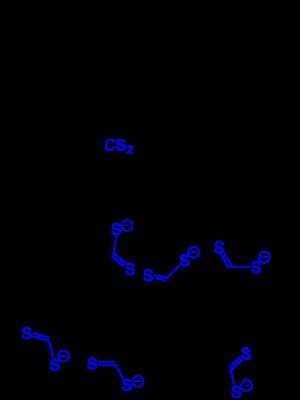
La viscose, aussi parfois appelée soie artificielle, est un textile végétal à l'origine.